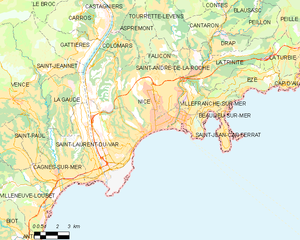
Nice
Kort over kommunen
Kort over kommunen
Nice er en fransk by placeret i det sydøstlige